Div Sultan Rumlu

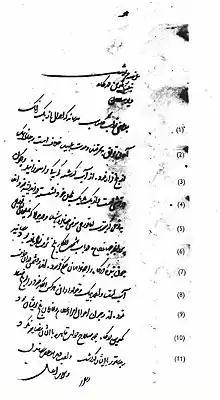
Persian letter by Div Sultan, wherein he informs Shah Ismail I about the Uzbeks and corrects the report that the Kazakhs had arrived at Samarkand and that 'Ubayd has died. Jani Bayg has escaped from Balkh, crossed the river, sacked Karki and is in Qarshi at present. The writer of the document performs his duty in Khorasan. Dated 1510-1511

Div Sultan Rumlu was a Turkmen military commander and politician from the Rumlu clan, one of the seven chief Qizilbash tribes which provided crack troops for Safavid guard. In 1516-1527, he served as the governor ("hakem") of the Erivan Province (also known as Chokhur-e Sa'd). From 1524 to 1527, he was a powerful regent to Shah Tahmasp I, who was then underage. Div Sultan Rumlu had summer quarters at Lar Valley in the Alborz Mountains. He was killed in a power struggle in 1527.